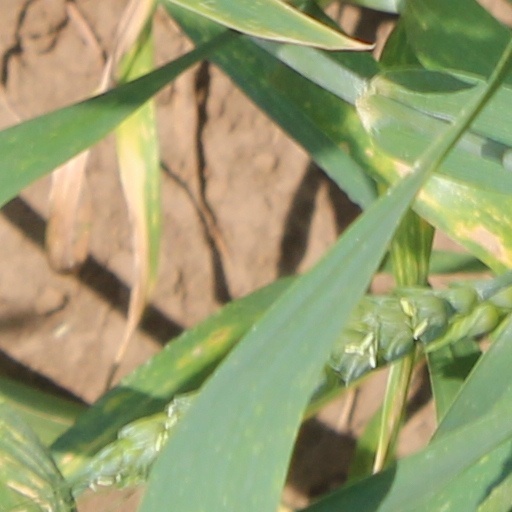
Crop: wheat